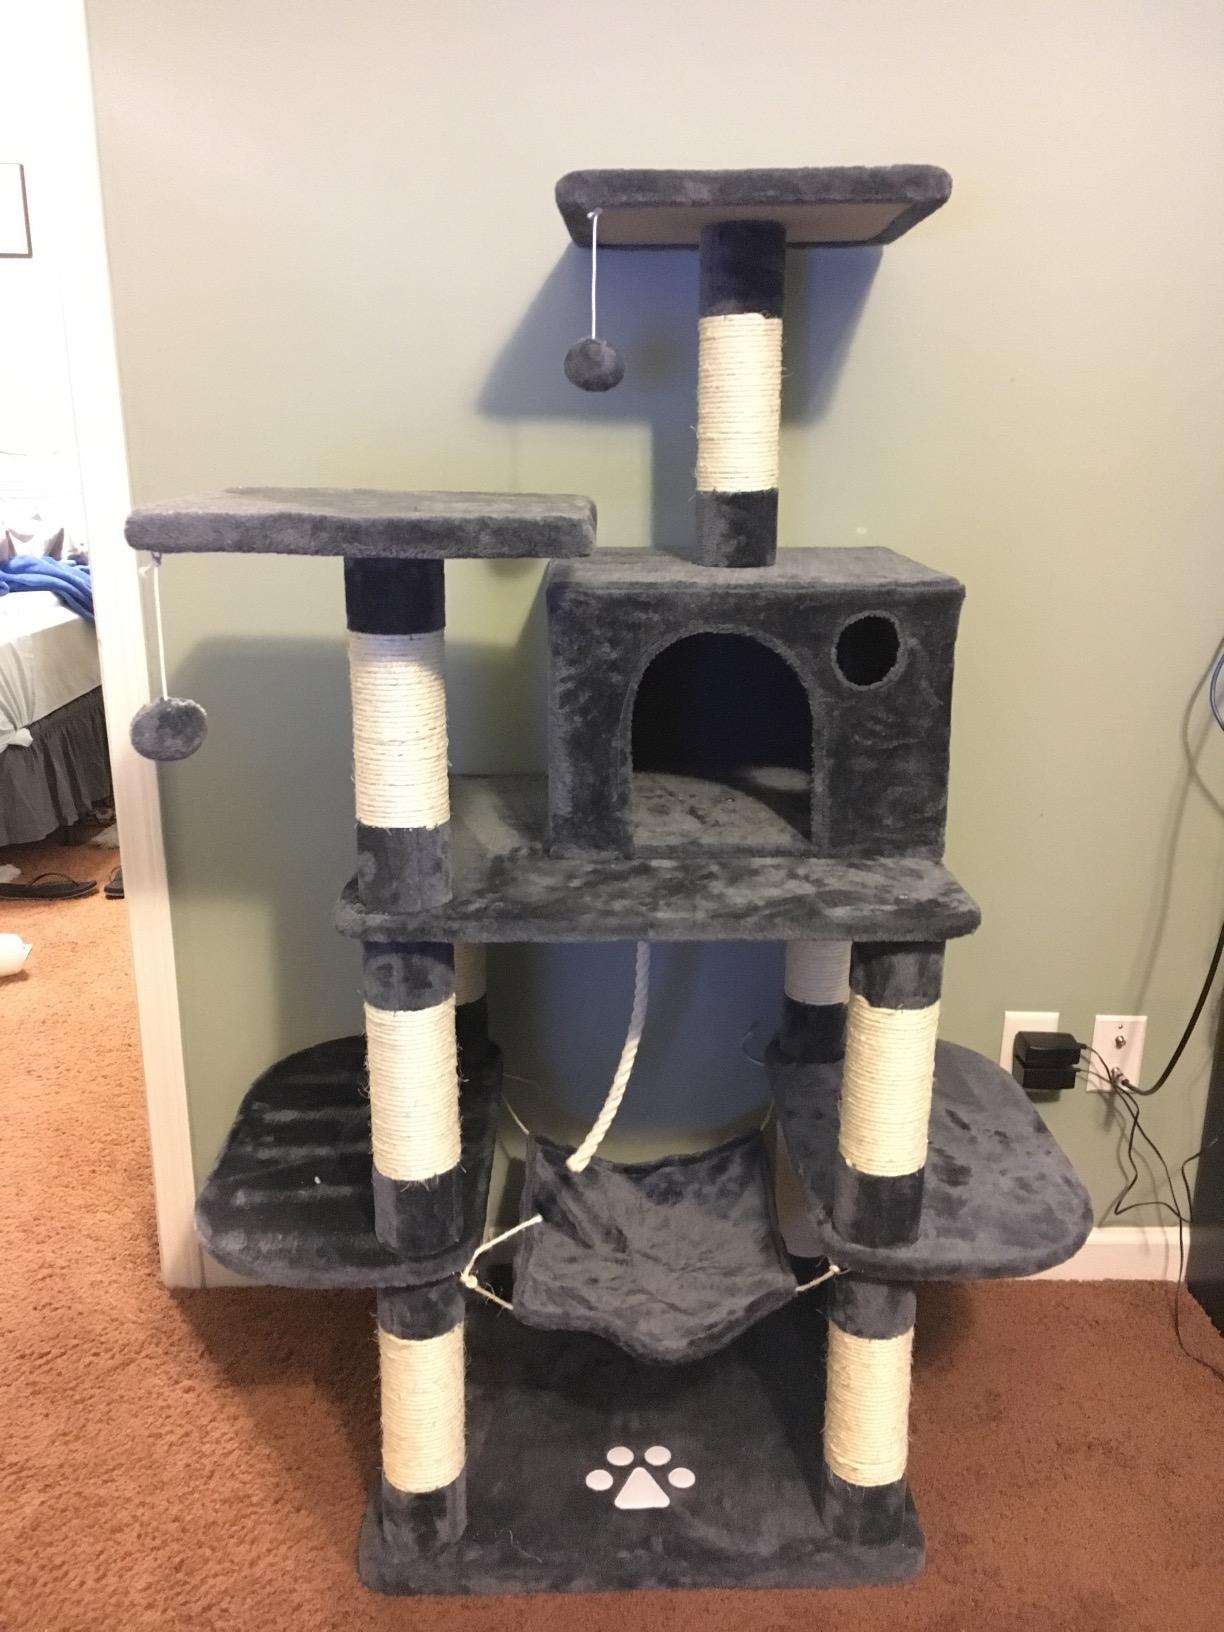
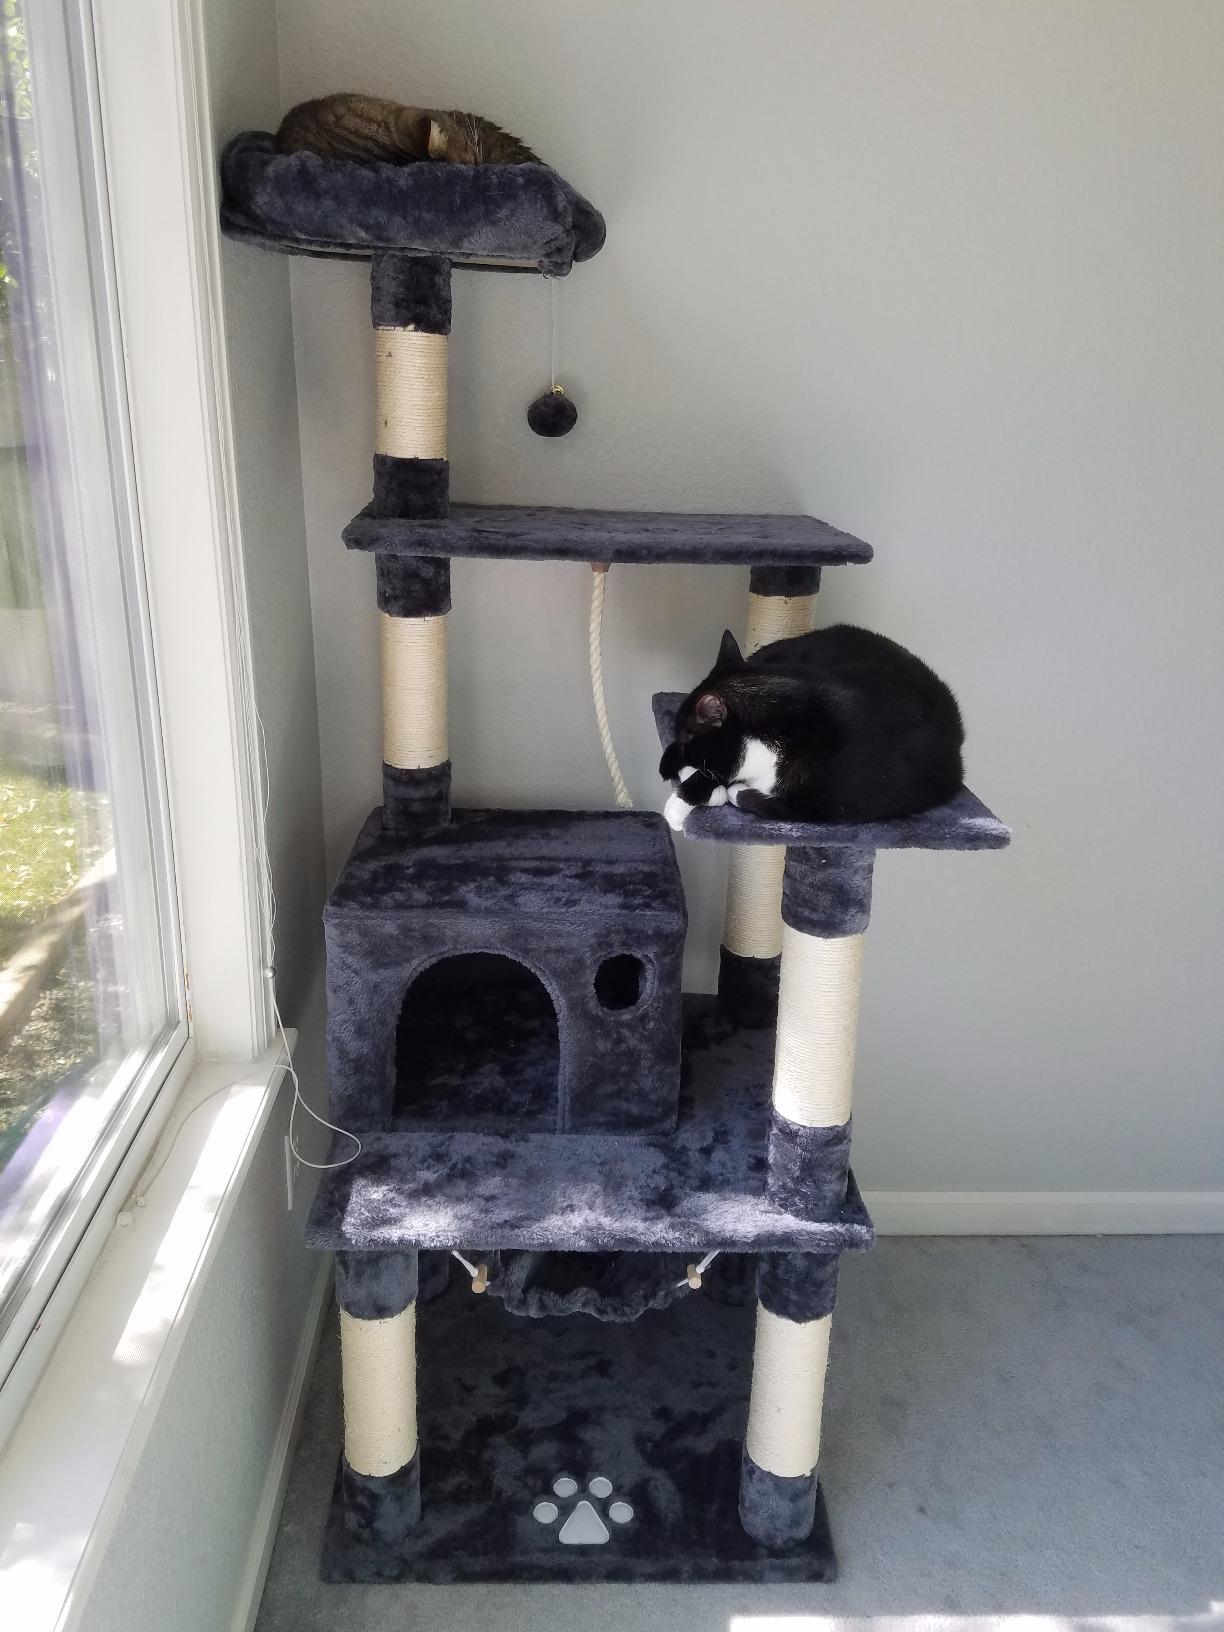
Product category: items_cat tree
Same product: no